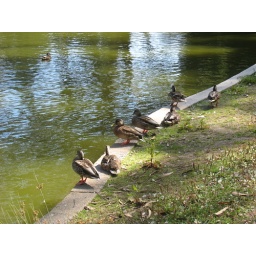
female mallards on lloyd lake in golden gate park , july 08